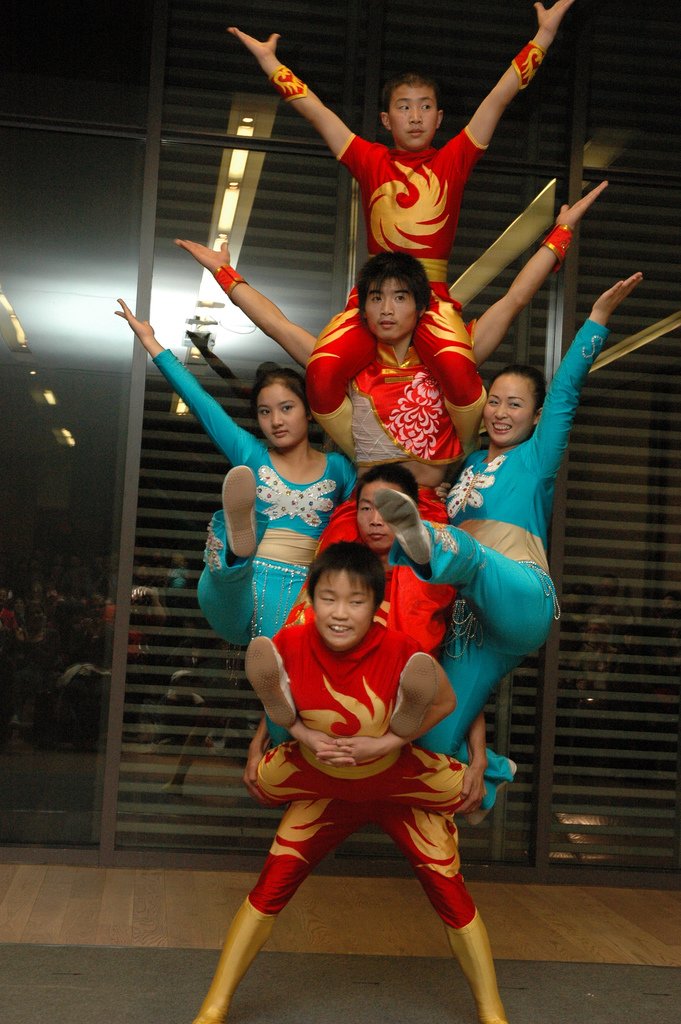
Label: not_food